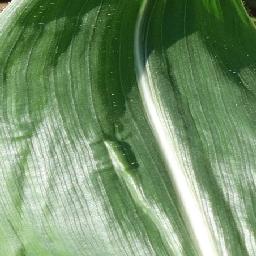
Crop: corn
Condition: (maize)_healthy